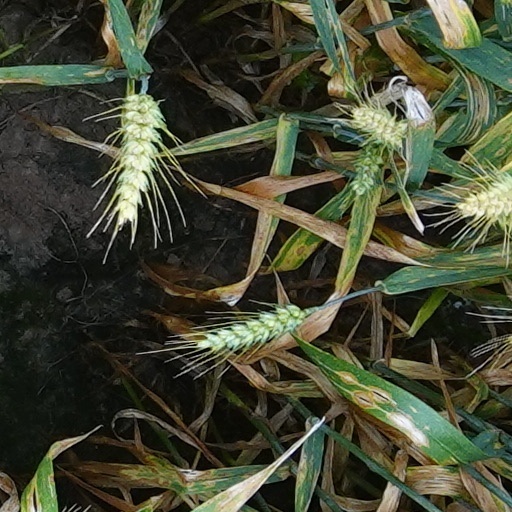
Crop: wheat